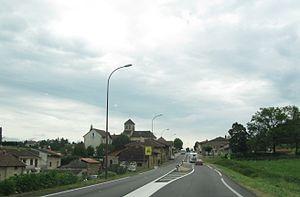
Joudes est une commune française située dans le département de Saône-et-Loire en région Bourgogne-Franche-Comté